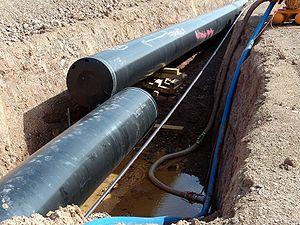
Une canalisation est un tuyau ou un canal destiné à l'acheminement de matières gazeuses, liquides, solides ou polyphasiques.